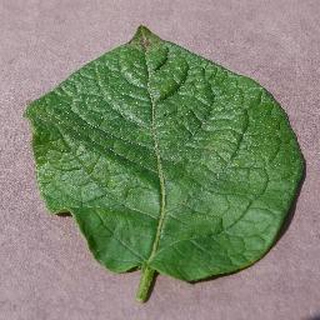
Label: healthy_potato